Martin Ludlow

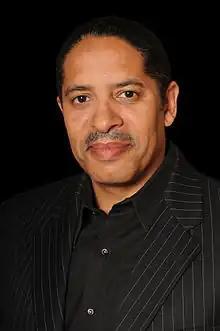
Ludlow in 2013

Martin Ludlow (born 1964) is the president and chief executive officer of Bridge Street Inc. and a former member of the Los Angeles City Council for the 10th district.